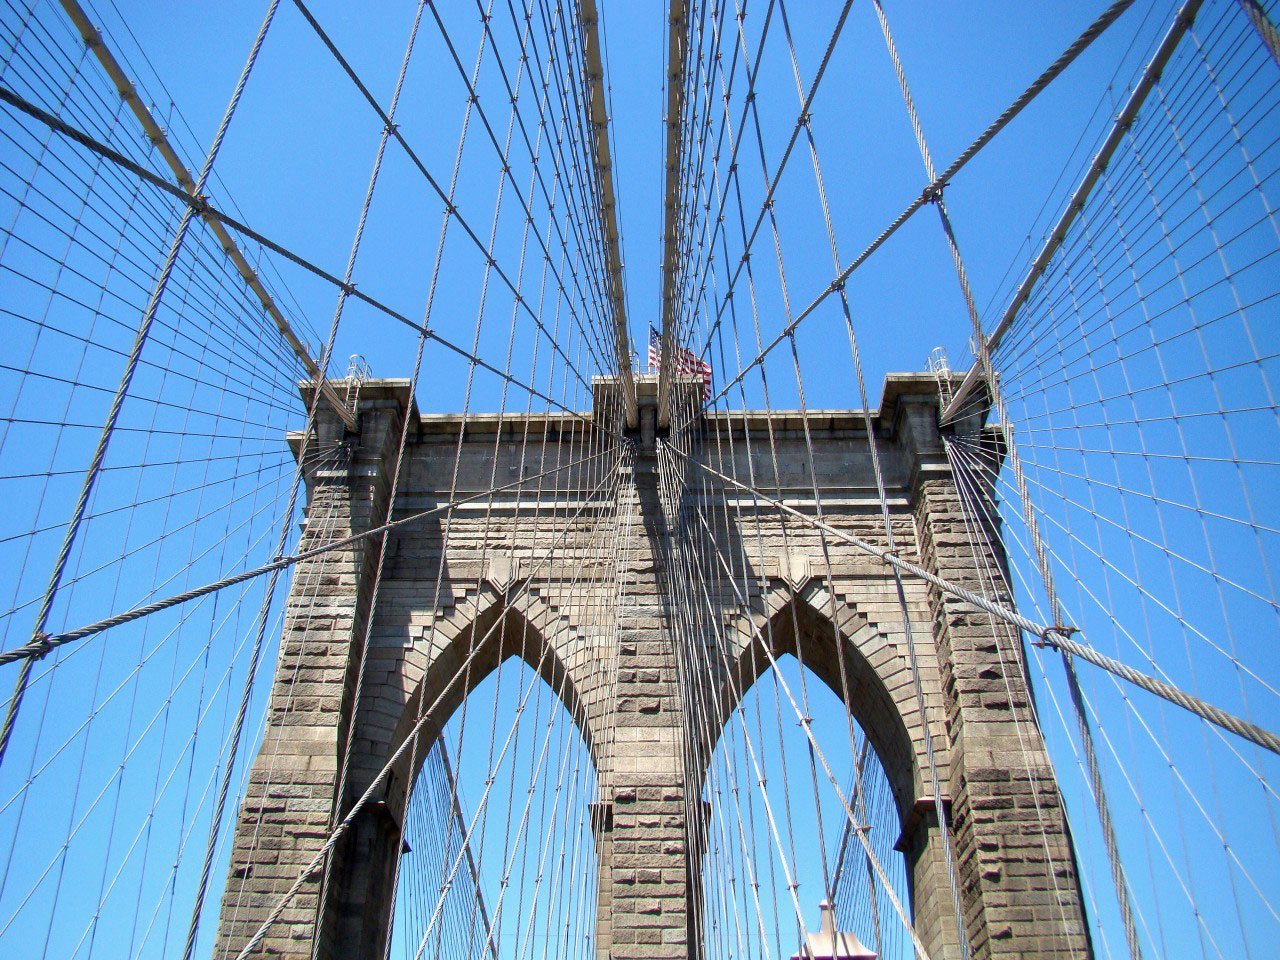
architecture, bridge, city, skyscraper, cityscape, downtown, arch, tower, mast, landmark, facade, brooklyn, blue, new, york, urban area